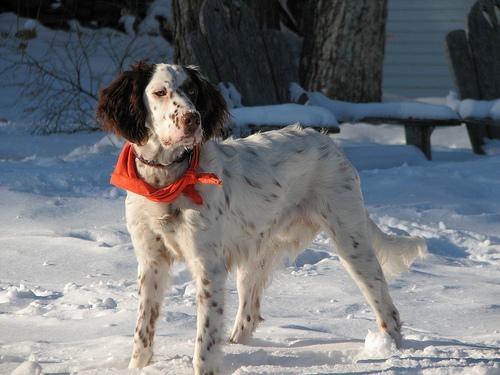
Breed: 203-n000022-English_setter